Question: Please indicate a possible affordance area of the bed that can be used for lying down
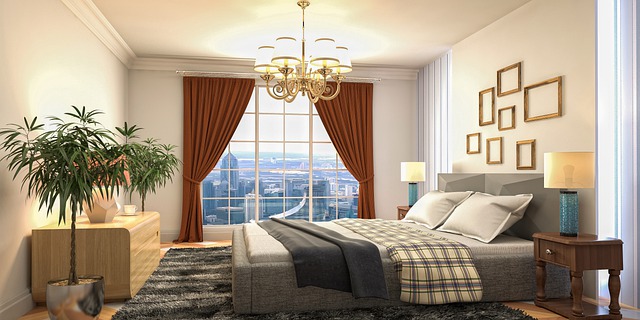
Answer: [249.5, 213.5, 534.5, 262.5]